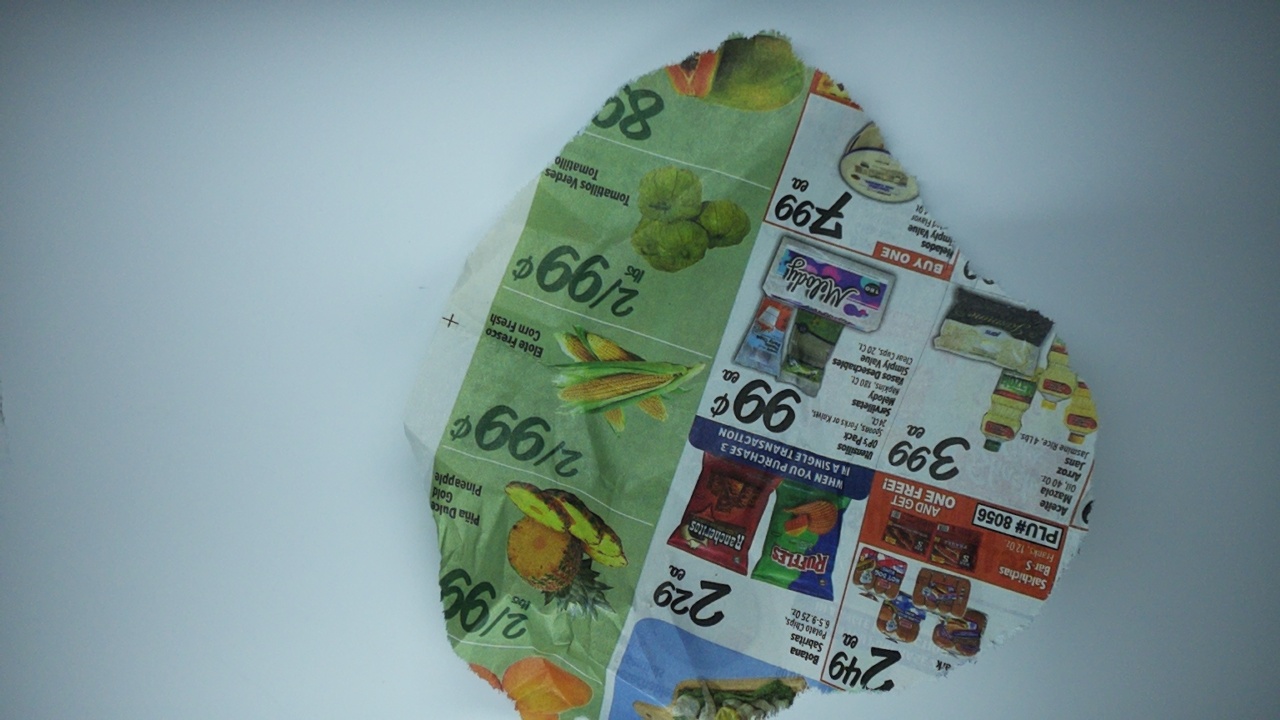
Label: recycle